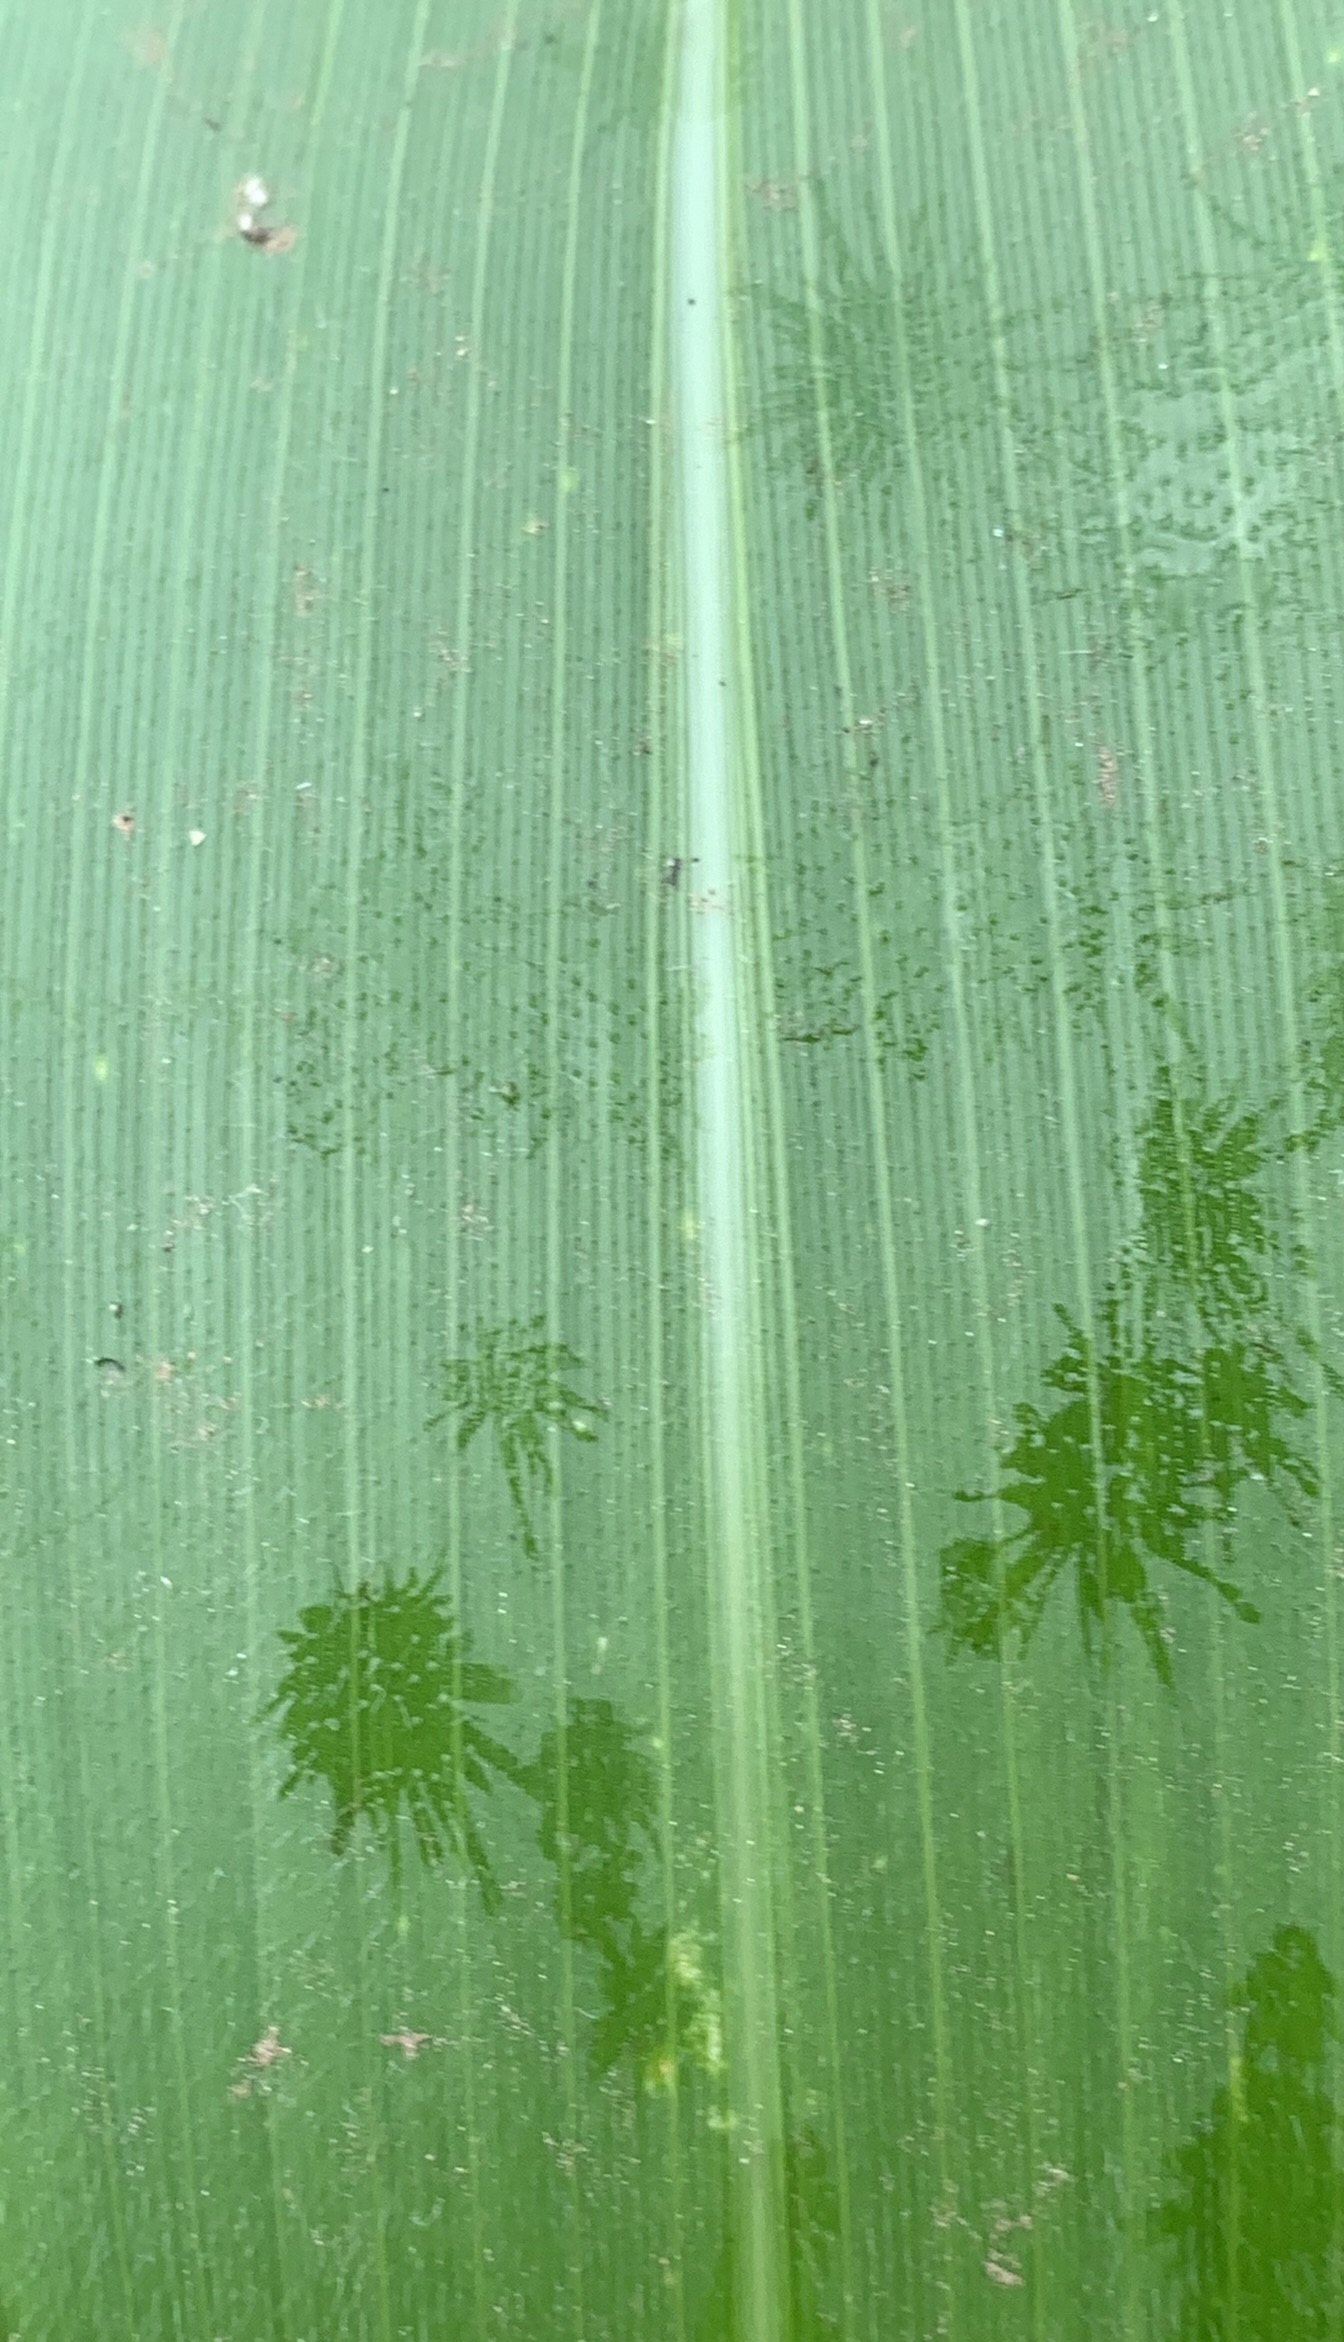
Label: Healthy